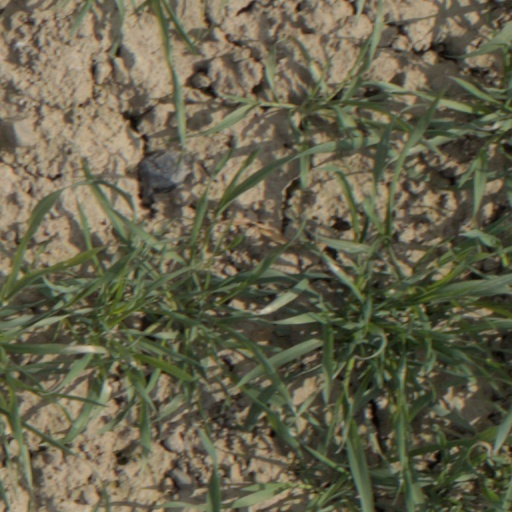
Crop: wheat